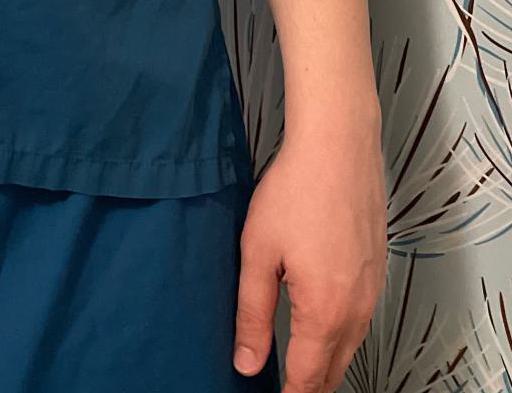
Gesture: no_gesture